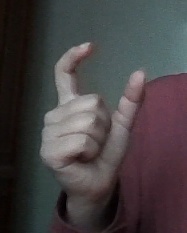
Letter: nun